Nishime Station

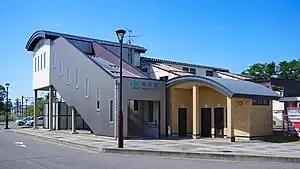
Nishime Station in 2018

is a railway station in the city of Yurihonjō, Akita Prefecture, Japan, operated by JR East.